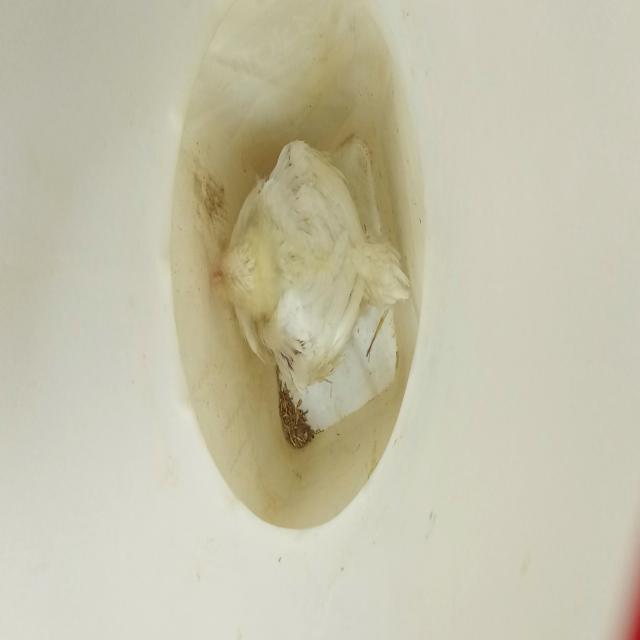
Weight: 1243 g